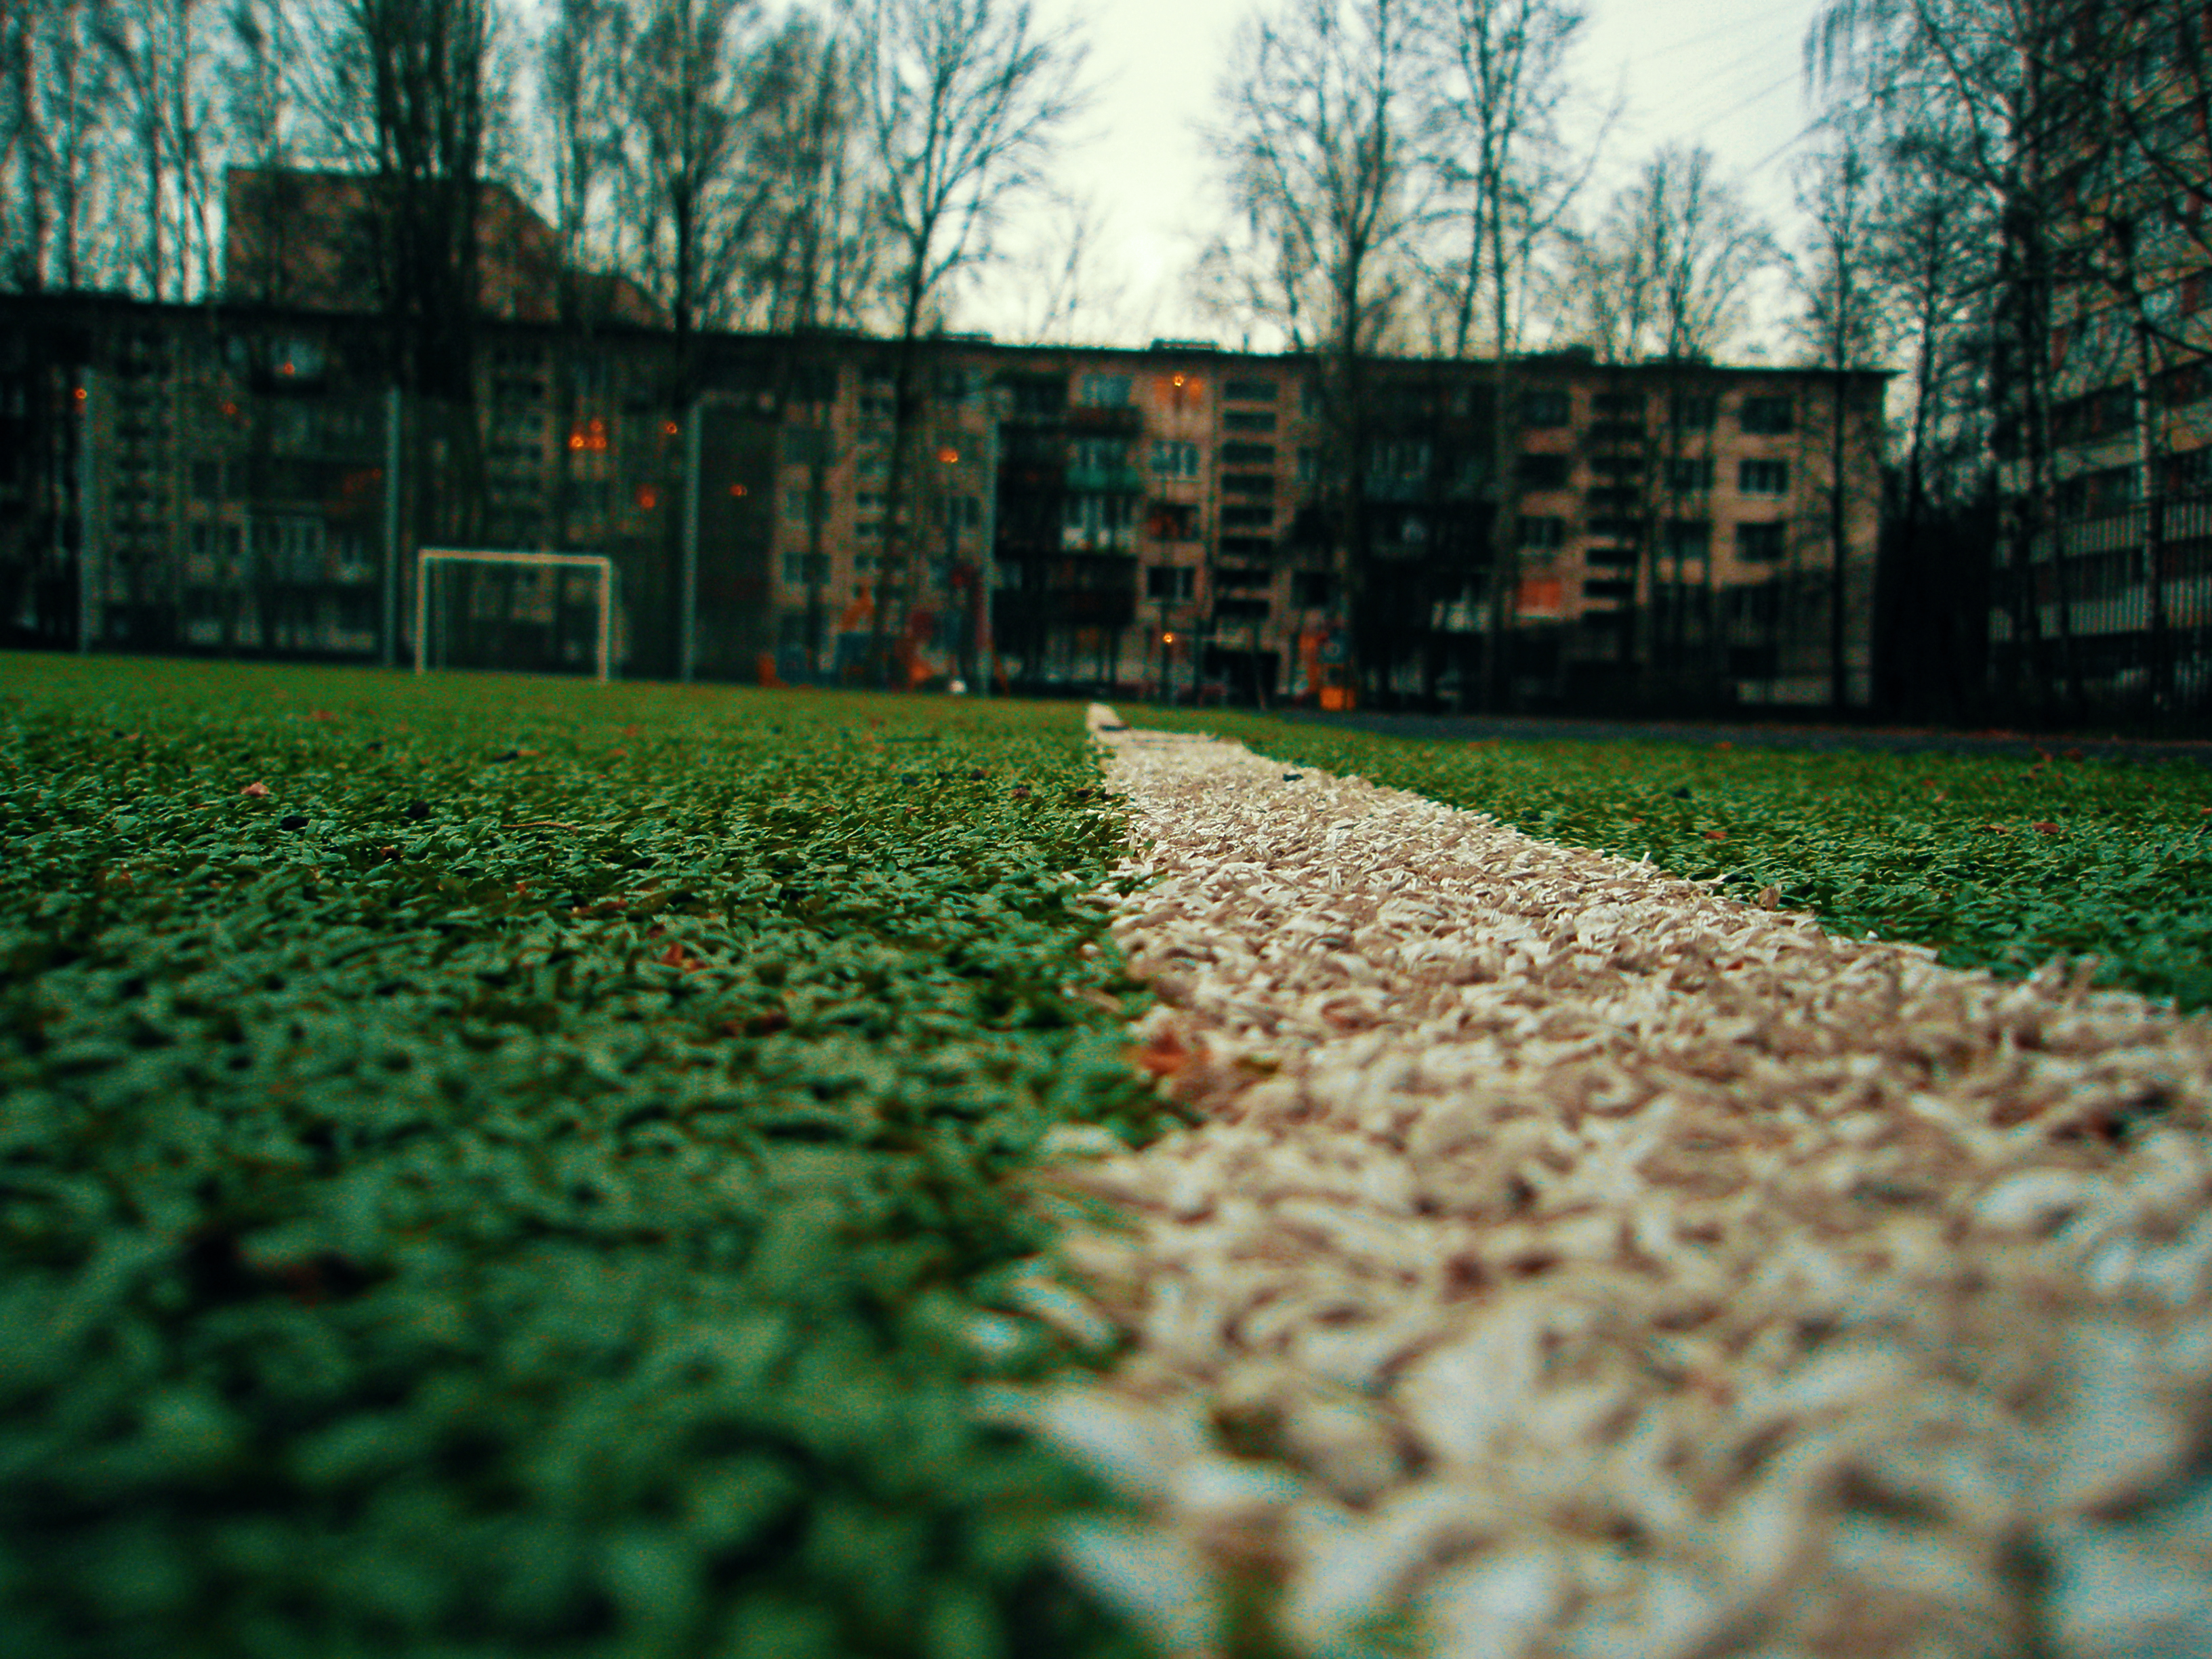
image, green, grass, leaf, tree, lawn, grass family, artificial turf, plant, flooring, line, architecture, spring, adaptation, landscape, house, autumn, city, building, landscaping